Rheba Crawford

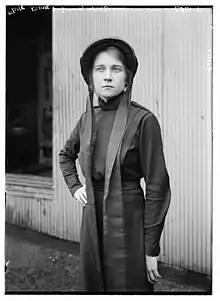
Rheba Crawford, from the Library of Congress

Irene Rebecca "Rheba" Crawford (February 14, 1898 – January 7, 1966), known as "the Angel of Broadway", was an American Christian religious figure and social worker. She was associate pastor of the Angelus Temple in Los Angeles. Her romances and her bitter rivalry with head pastor Aimee Semple McPherson were covered in newspapers nationwide. "Publicity pursued her," commented a 1948 profile, "and she never ran away from it very fast."